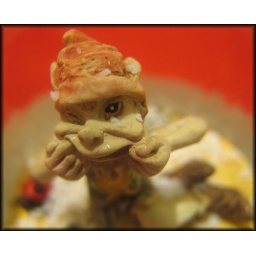
elf in a glass ball